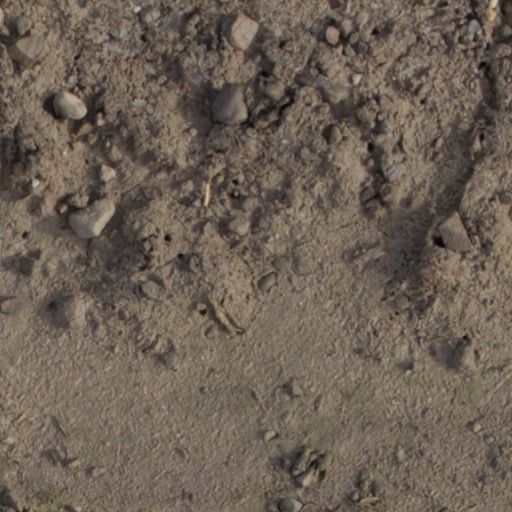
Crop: wheat